Peter (Fringe episode)

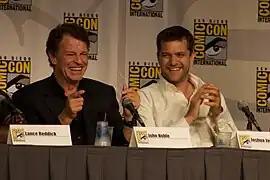
In an interview, John Noble "(pictured left)" explained the episode "lets us know what has happened, why Peter [(played by Joshua Jackson, right)] is where he is and it also tells us specifically how Walter went to get him. So we see how he crossed over into the other universe".

The episode's teleplay was co-written by supervising producer Josh Singer and co-showrunners Jeff Pinkner and J. H. Wyman, based on a story by Singer, Wyman, Pinkner, and consulting producer Akiva Goldsman. "House M.D." veteran David Straiton served as episode director.